Hekinan Station

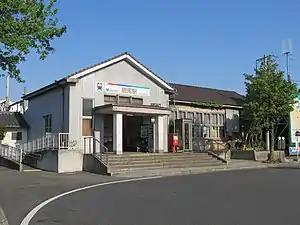
Hekinan Station in March 2014

Hekinan Station is a terminal station of the Meitetsu Mikawa Line, and is located from the starting point of the line at and from .